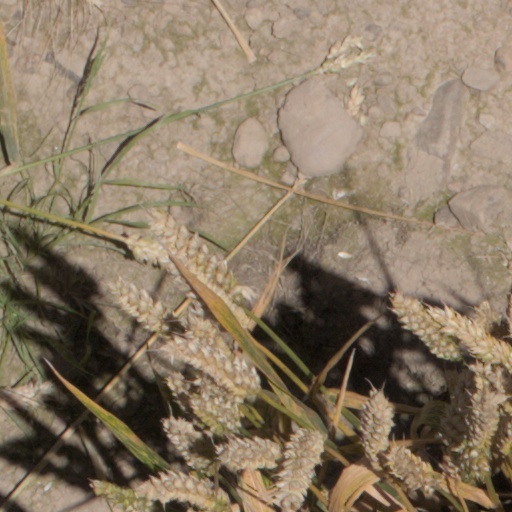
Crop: wheat